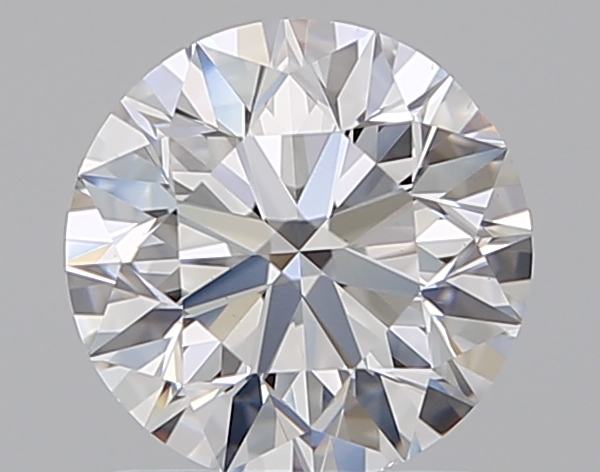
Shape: round
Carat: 1.2
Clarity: VS1
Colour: D
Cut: EX
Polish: EX
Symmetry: EX
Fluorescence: N
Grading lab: GIA
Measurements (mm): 6.7 x 6.74 x 4.26